District Courthouse (Aguadilla, Puerto Rico)

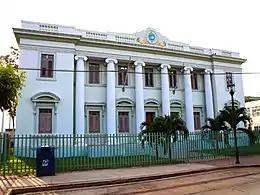

District Courthouse, also known as Museo de Arte de Aguadilla, in Aguadilla, Puerto Rico, was built in 1925. It was listed on the National Register of Historic Places in 1985, and to the Puerto Rico Register of Historic Sites and Zones in 2000.